Battle off Texel

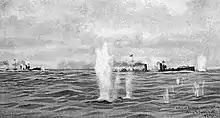
Four German torpedo boats under fire from British ships off of the Dutch island of Texel.

The two central boats in the German flotilla, "S117" and the flotilla leader "S119", tried to torpedo "Undaunted" but it outmanoeuvred the German boats and remained unscathed. When "Legion" and "Loyal" had finished off "S118", they came to "Undaunted"s aid and engaged the two attackers. "Legion" attacked "S117", which fired its last three torpedoes and continued to engage with gunfire. "Legion" pulverised "S117", damaging her steering mechanism which forced her to circle before she was sunk at 15:30. At the same time, "Lance" and "Lennox" had damaged "S115" to the point where only one of the destroyers was needed. "Lance" joined "Loyal" in bombarding "S119" with lyddite shells. "S119" managed to fire a torpedo at "Lance" and hit the destroyer amidships but the torpedo failed to detonate. "S119" was sunk at 15:35 by gunfire from "Lance" and "Loyal", taking the German flotilla commander with it. "S115" stayed afloat despite constant attacks from "Lennox", which sent a boarding party, who found a wreck with only one German on board who happily surrendered. Thirty members of the crew were eventually rescued from the sea by the British vessels. The action ended at 16:30, with gunfire from "Undaunted" finishing off the abandoned hulk of "S115".